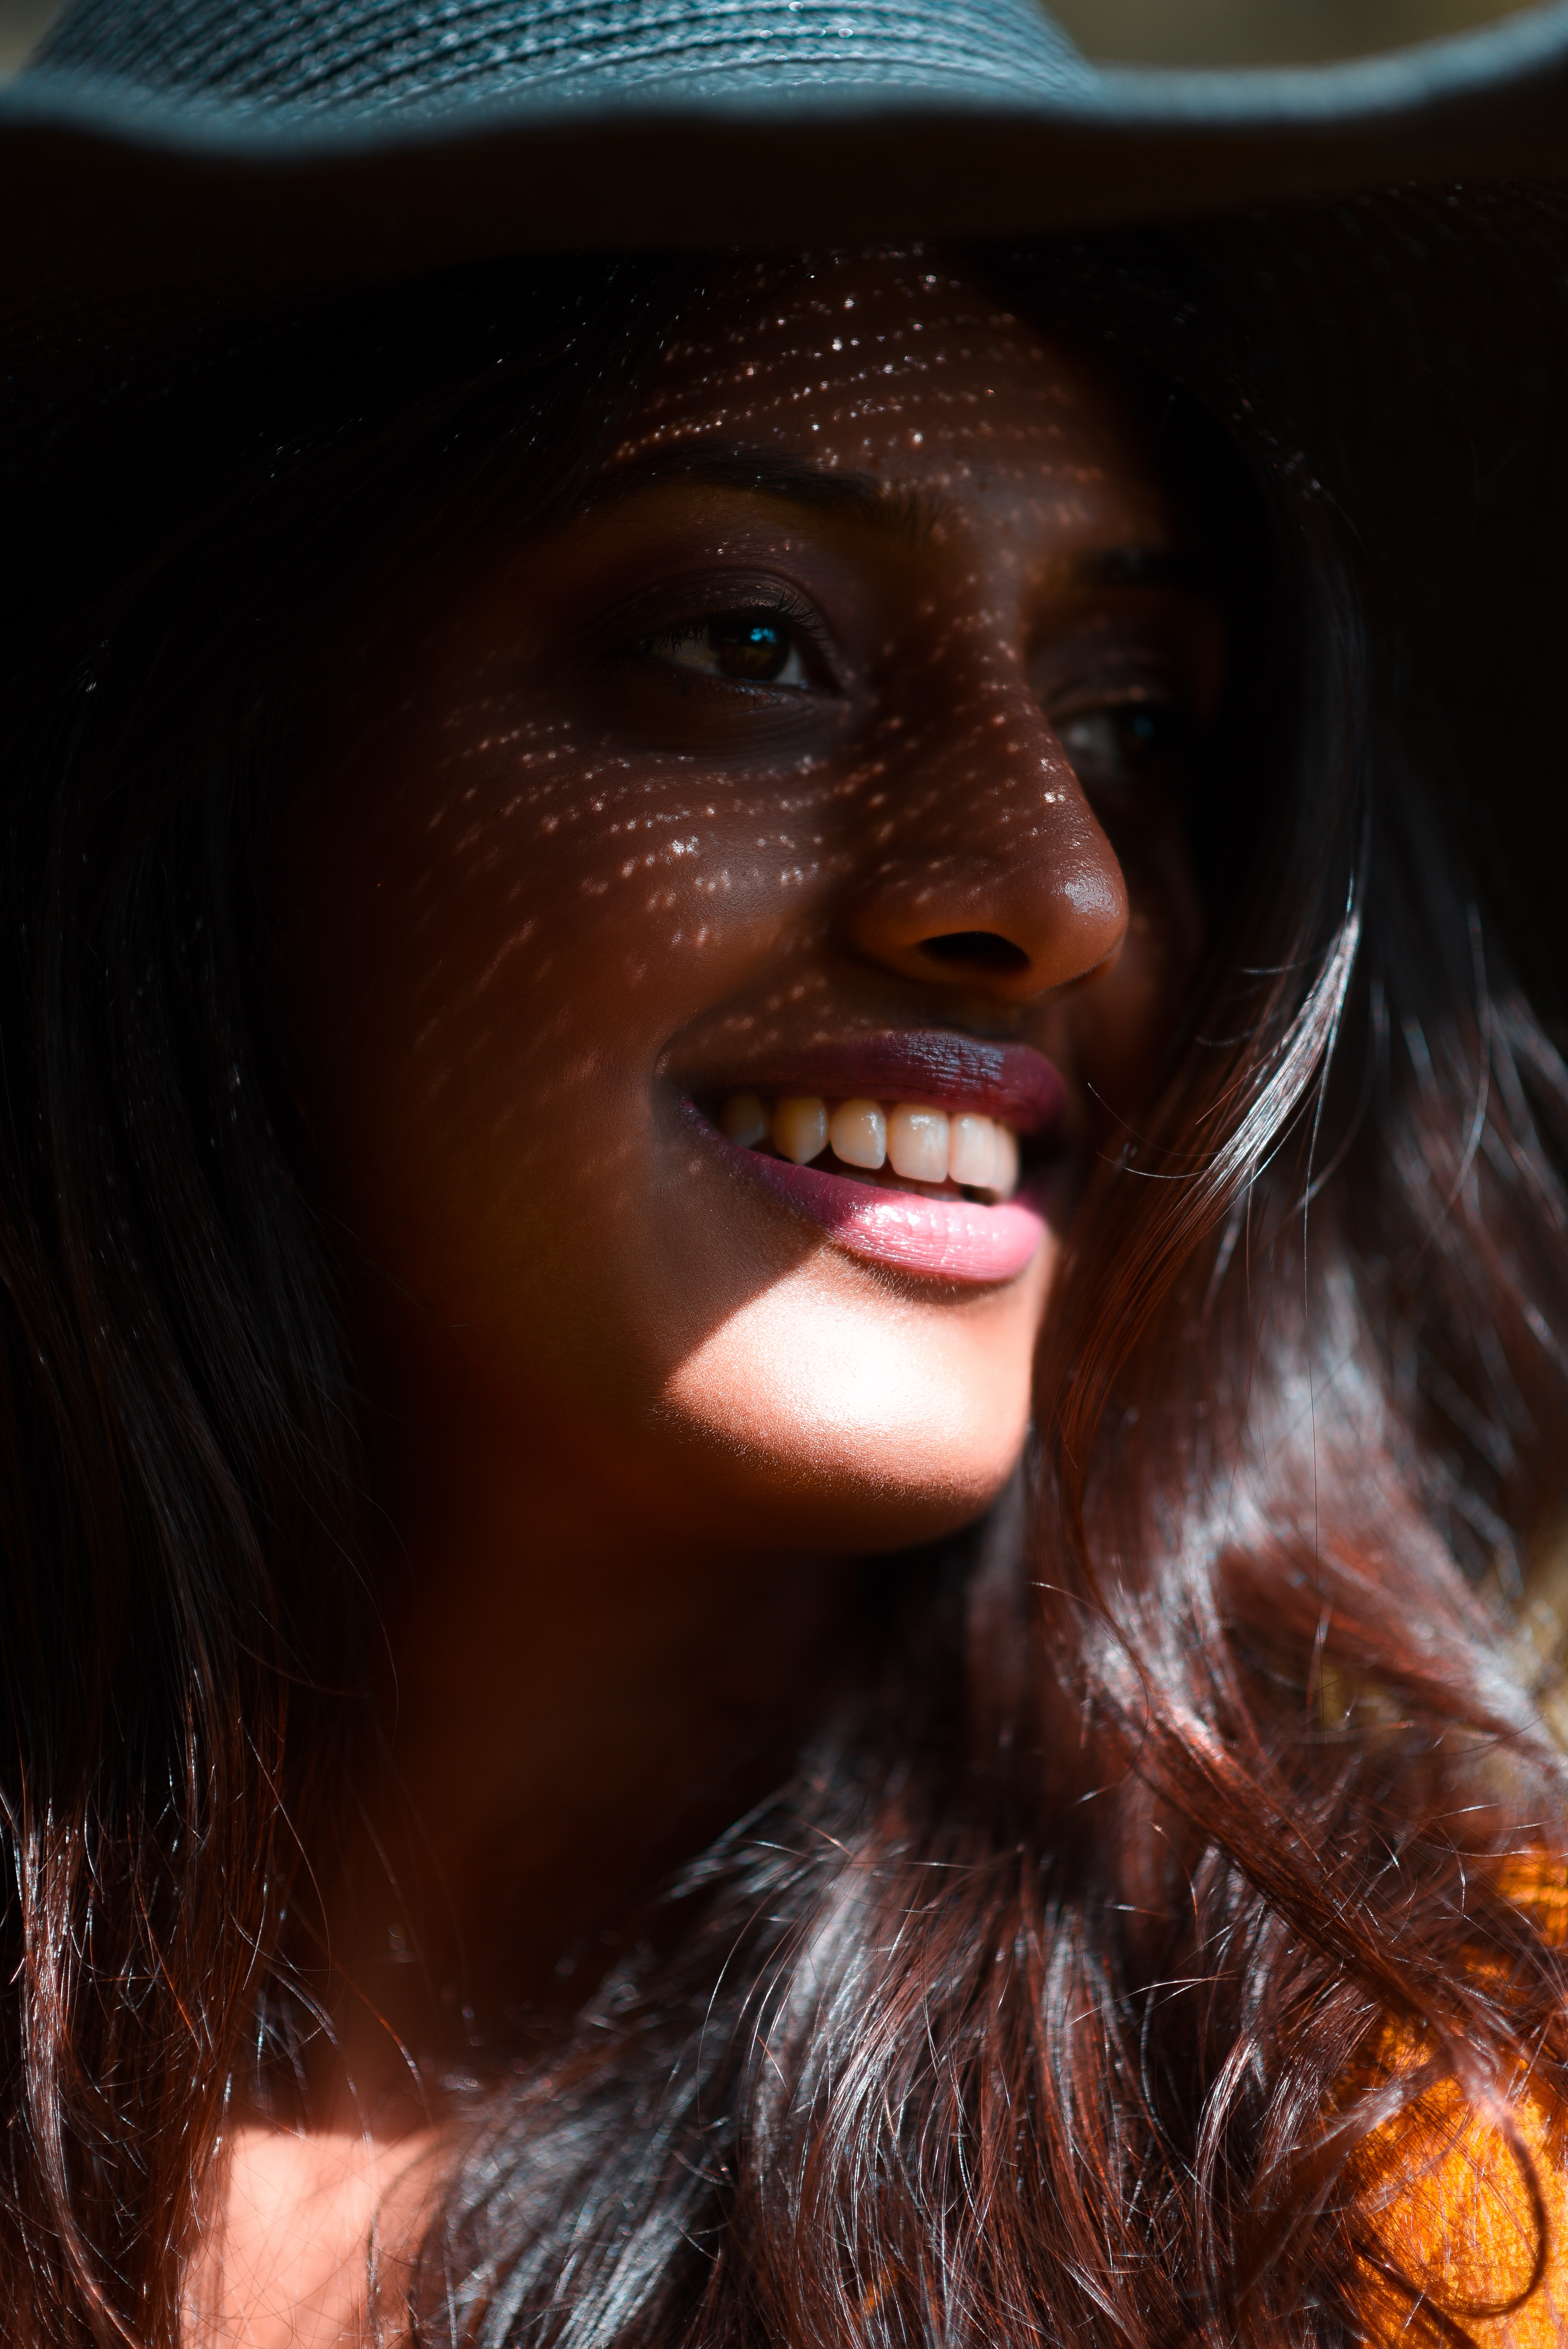
face, beauty, girl, eye, human, lip, black hair, smile, darkness, brown hair